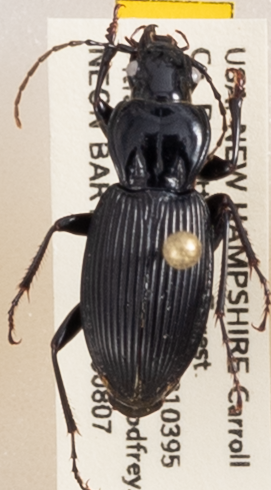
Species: Pterostichus lachrymosus
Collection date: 2019-08-07
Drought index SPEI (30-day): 0.264
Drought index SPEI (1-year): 1.13
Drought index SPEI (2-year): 0.88